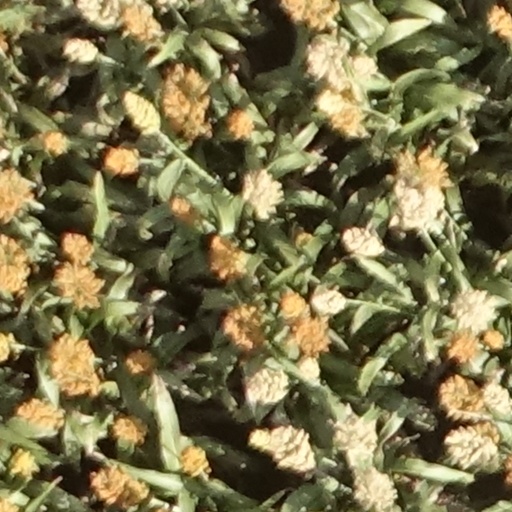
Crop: sorghum